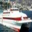
Label: ship